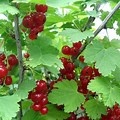
Label: redcurrant